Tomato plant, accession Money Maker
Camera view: horizontal (90 deg, fisheye); turntable rotation: 240 degrees
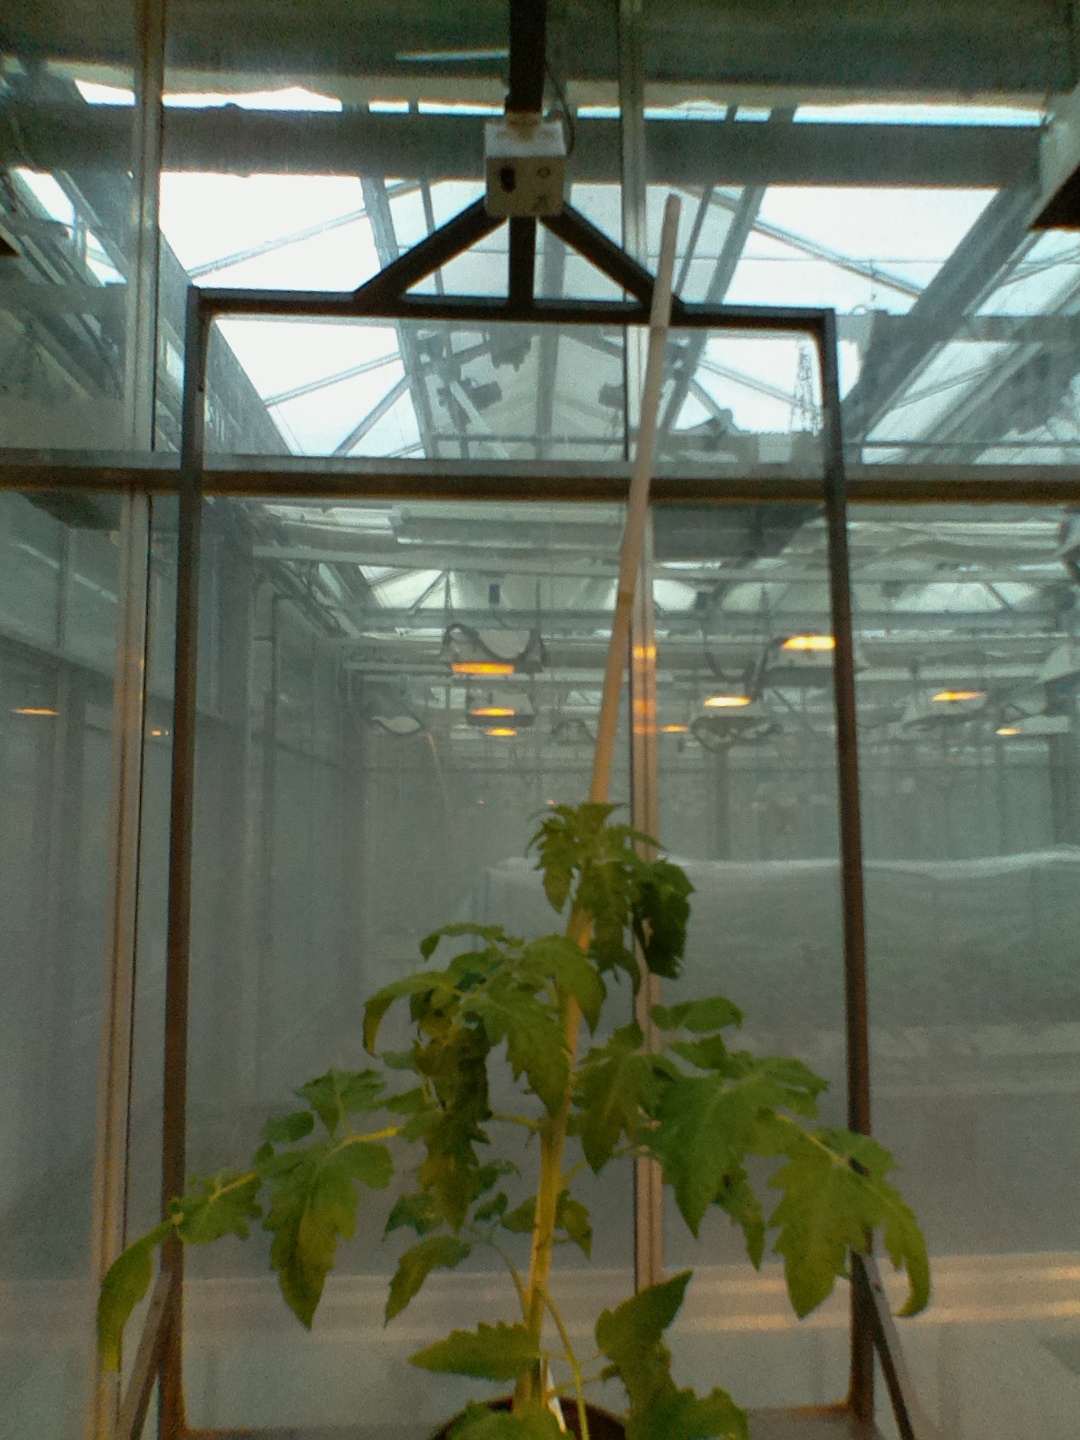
BBCH growth stage 53: 3 inflorescences visible